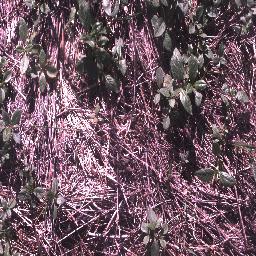
Label: negative